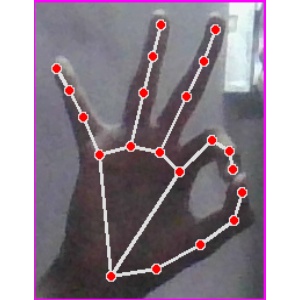
अक्षर: ण